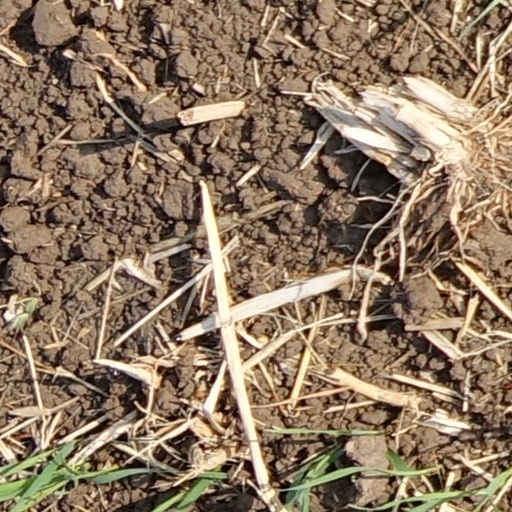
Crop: wheat